São Paulo Railway Company

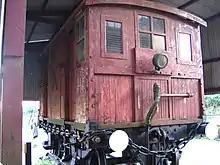
Brake van, which was used to attach the standard railway wagons to the cable of the "Serra Velha" incline system between Piaçaguera and Paranapiacaba

Daniel Fox's proposal for the railway line from Santos to Jundiaí including the incline system was approved by Brunlees and the "São Paulo Railway Company" (SPR) was established to build the railway system and operate it for 90 years. Since the capital of the company was mainly British also the official company name was in English, not Portuguese. The railway company contracted with Robert Sharpe & Sons to acquire the land, execute the works and supply all rolling stock and plant.